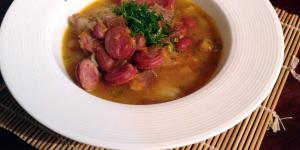
frijoles pintos con chorizo